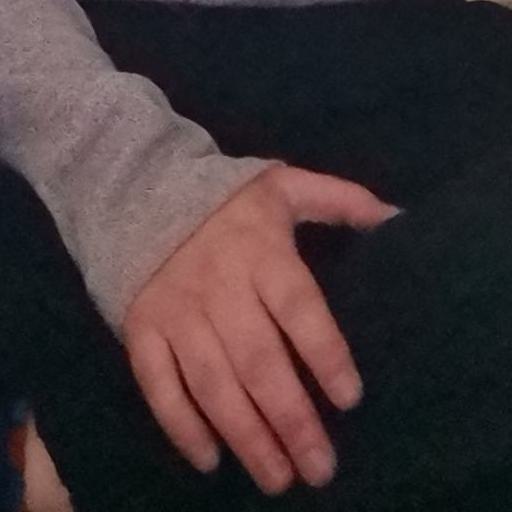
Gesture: no_gesture